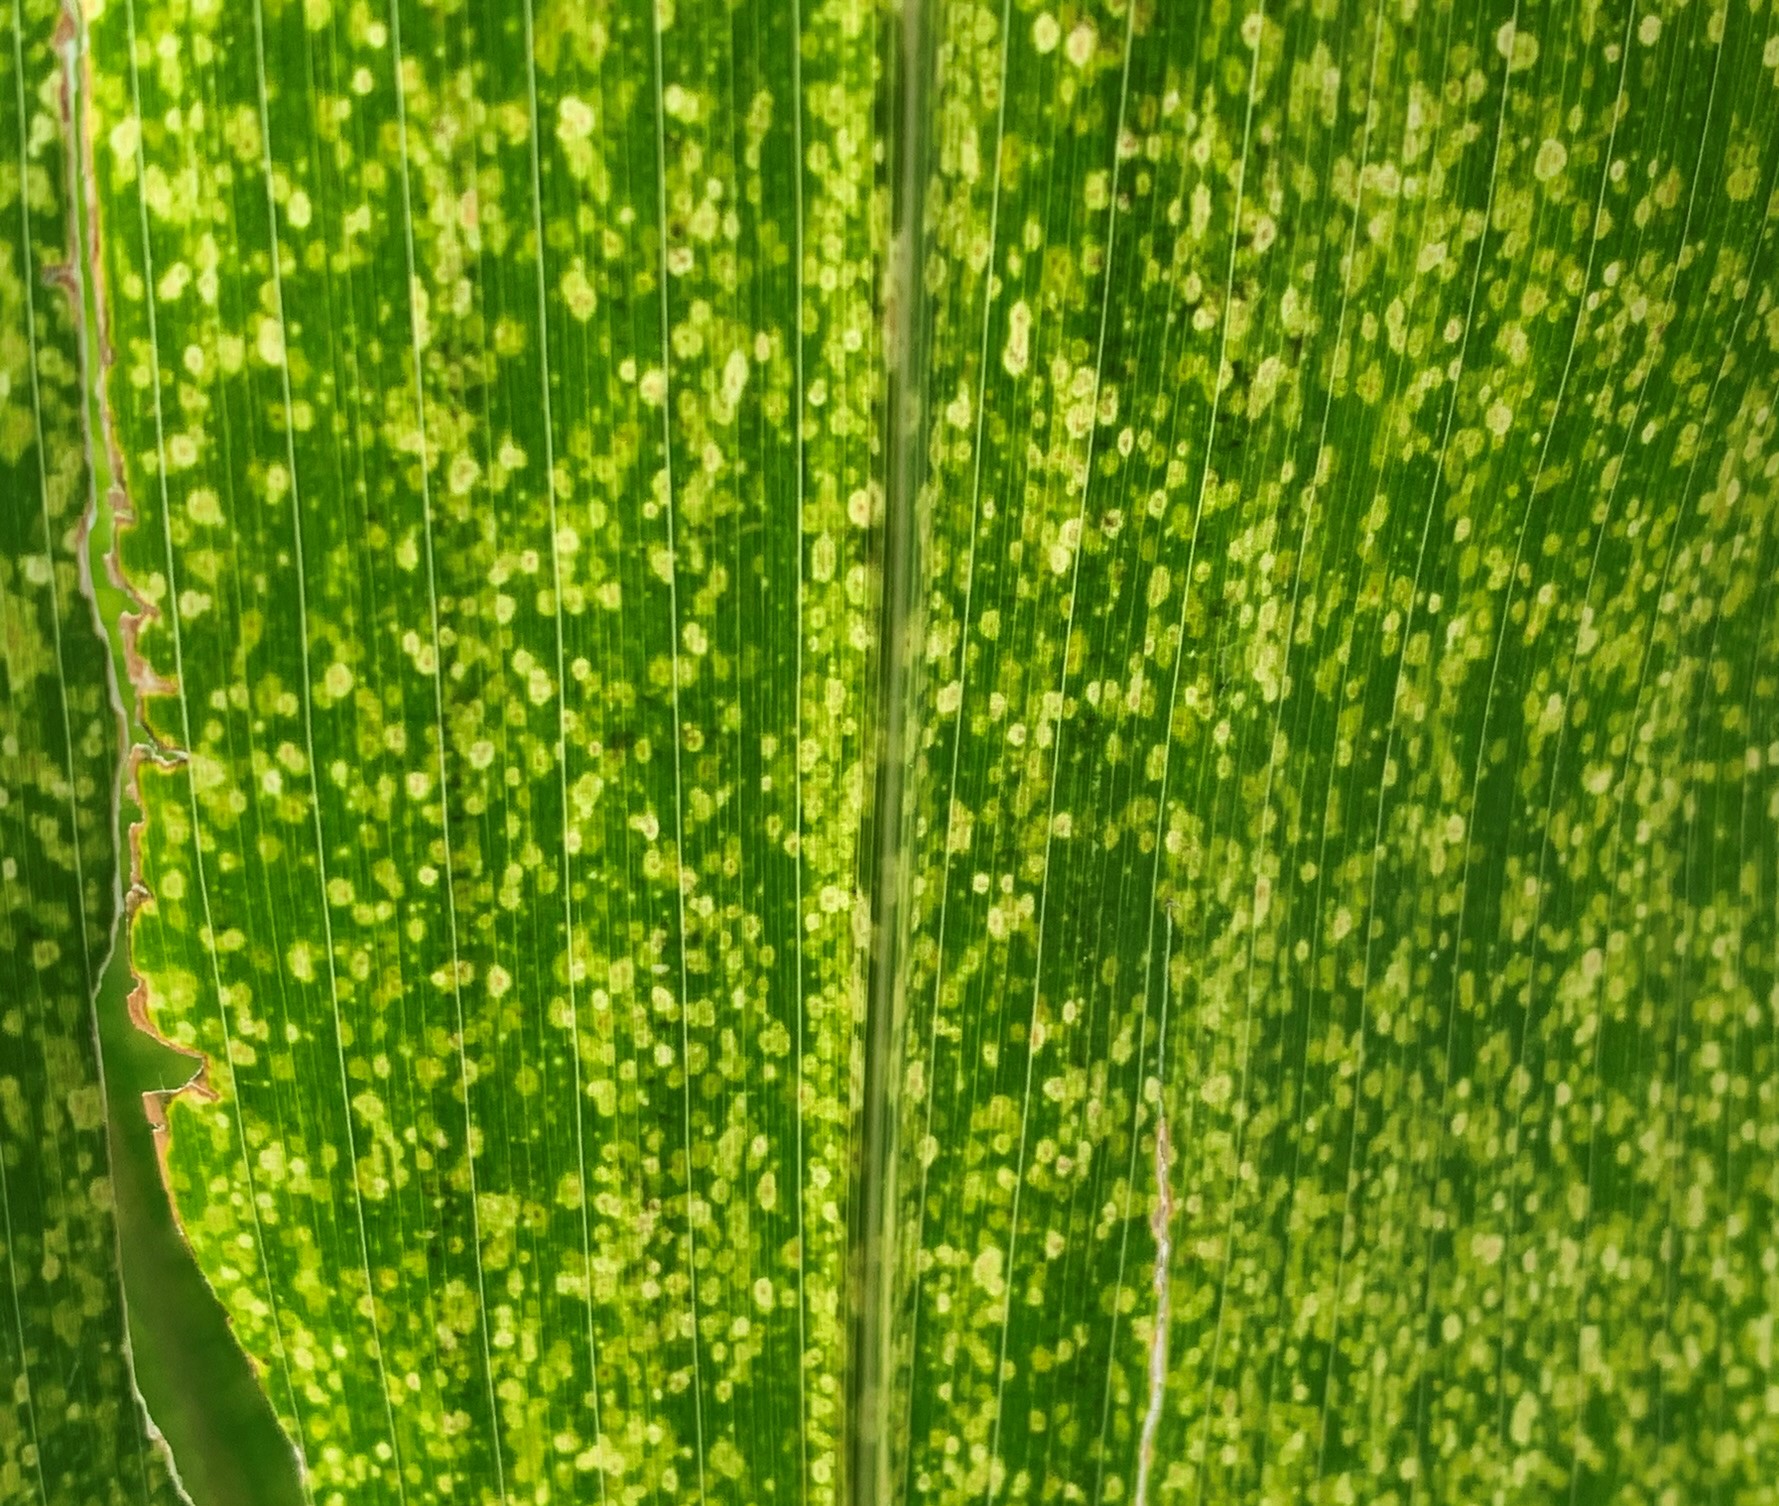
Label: MLN